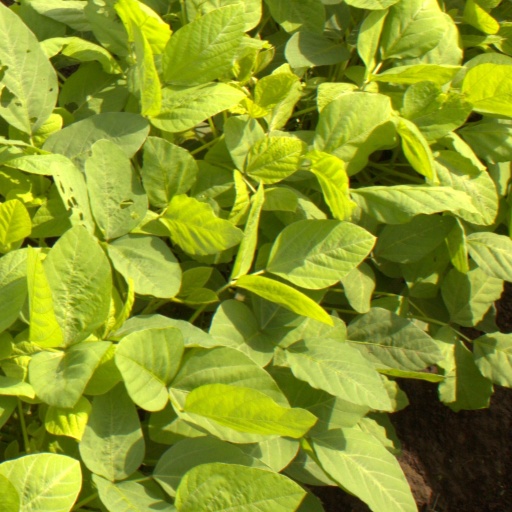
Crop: soybean